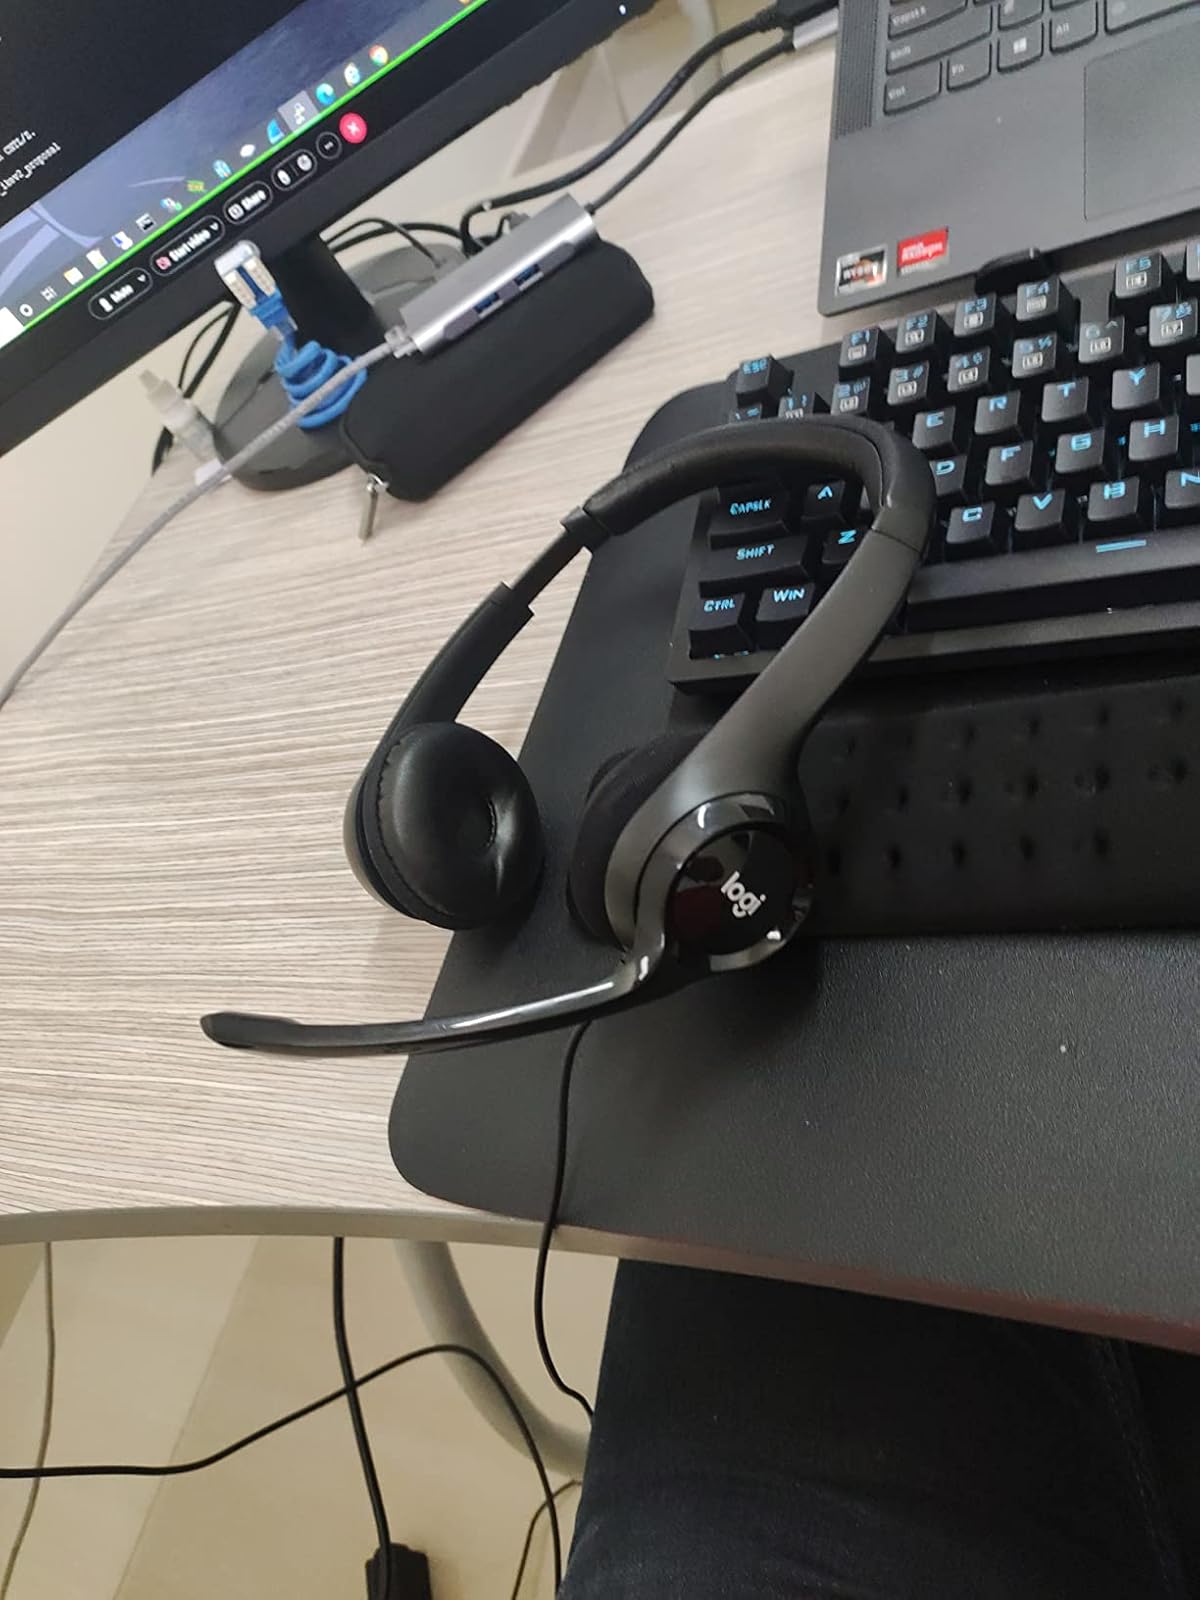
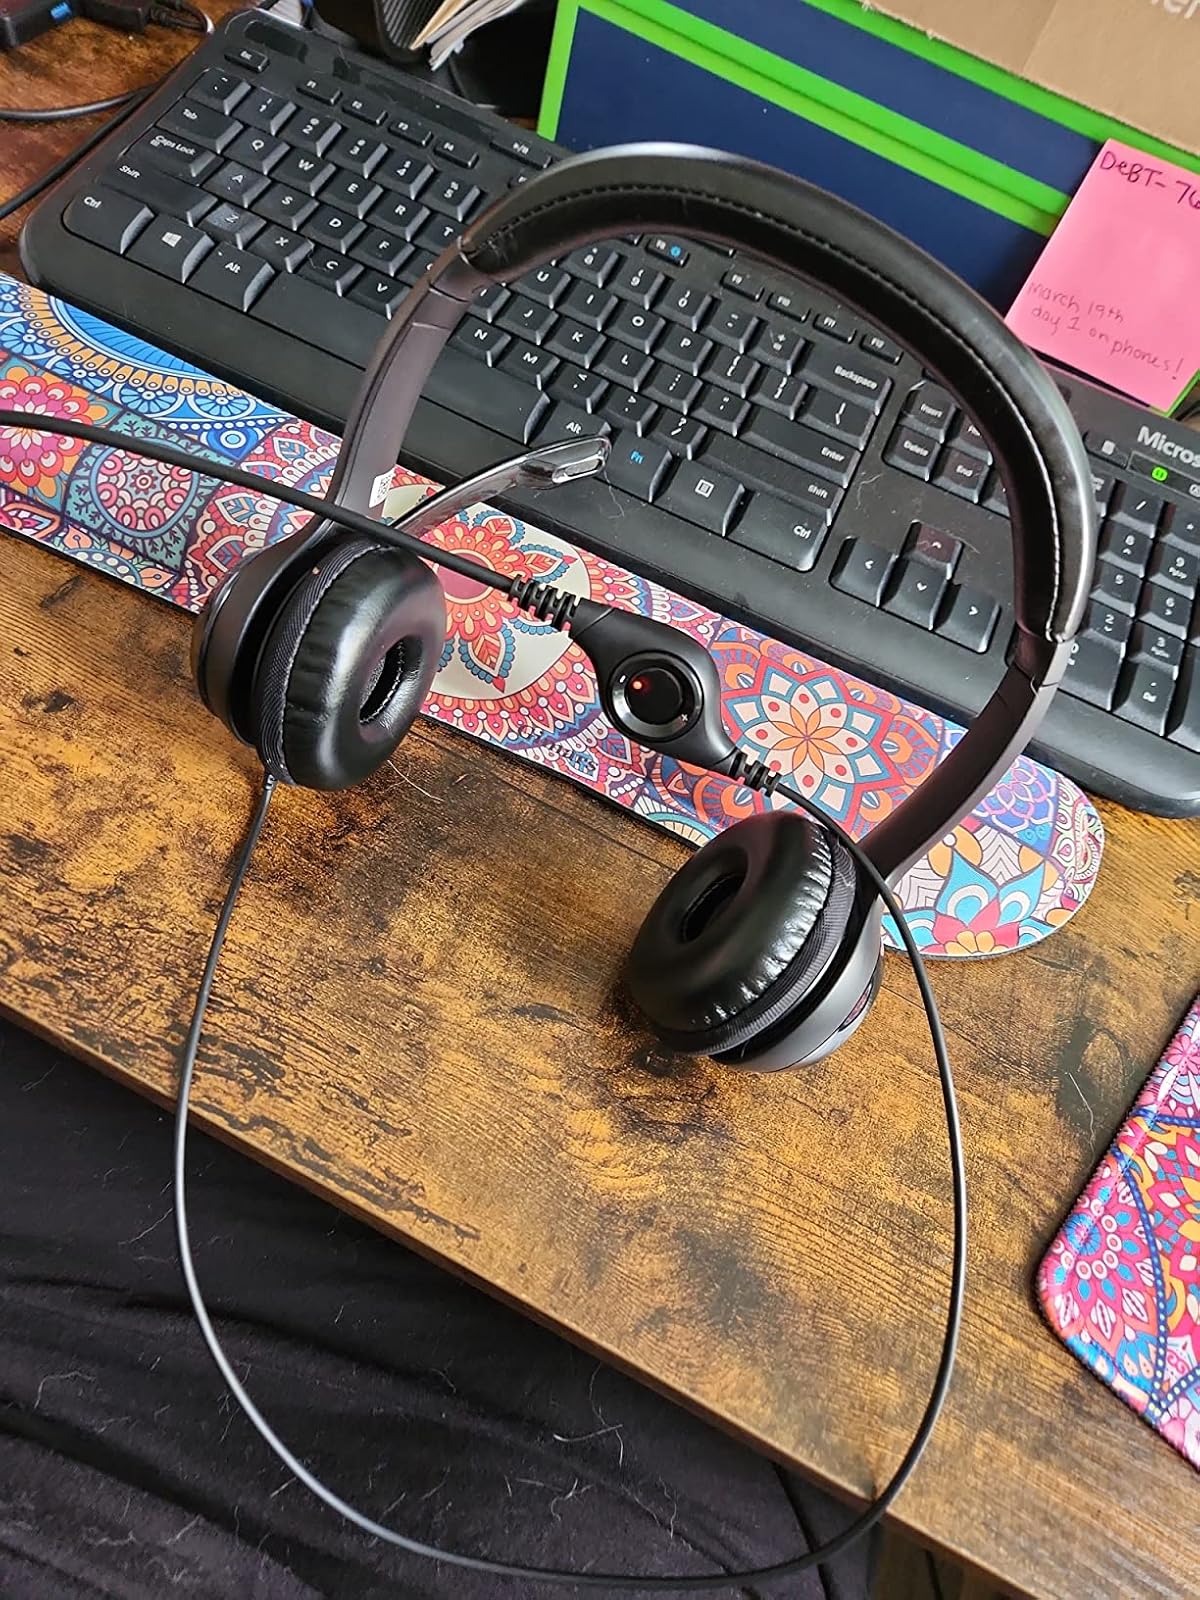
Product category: headphones
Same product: yes